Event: Nepal Earthquake
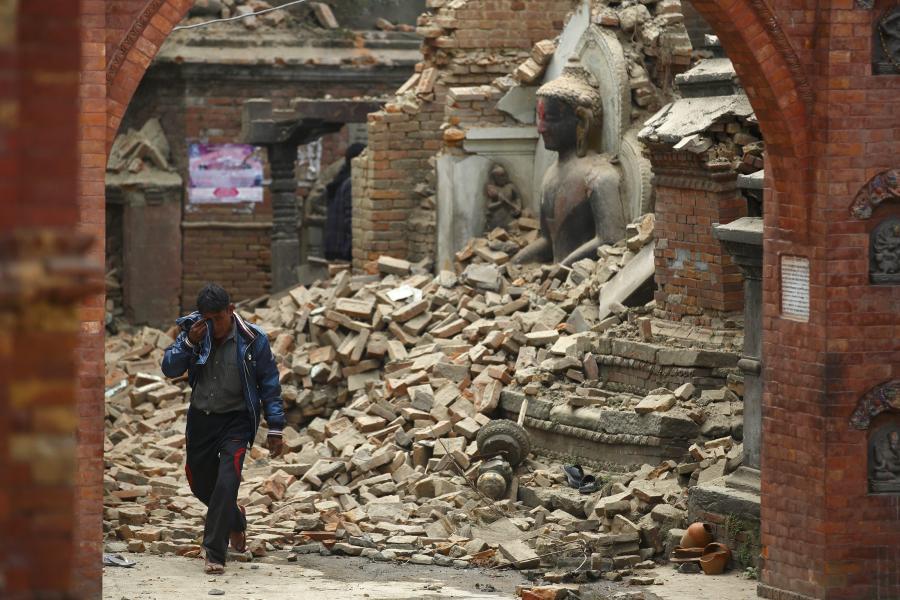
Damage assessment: damage